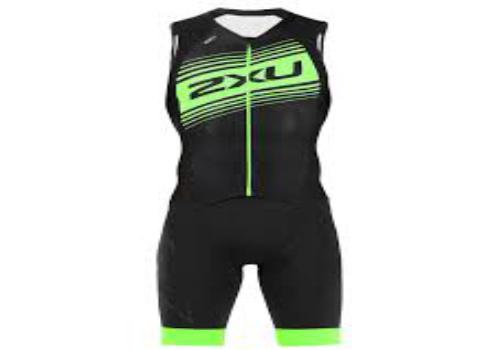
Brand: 2XU
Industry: Sports